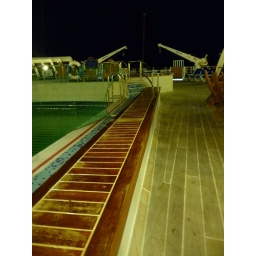
A cup of tea by the swimming pool